James B. Ricks

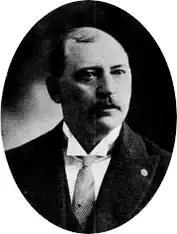
Ricks, c. 1903.

James Benjamin Ricks (December 23, 1852 – June 23, 1906) was an American jurist, lawyer, and politician from Illinois.